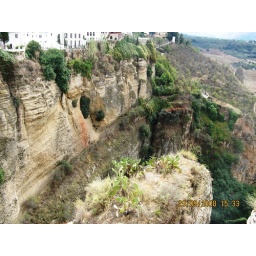
Under the rock an not offical way to the near of the bridge is seen.